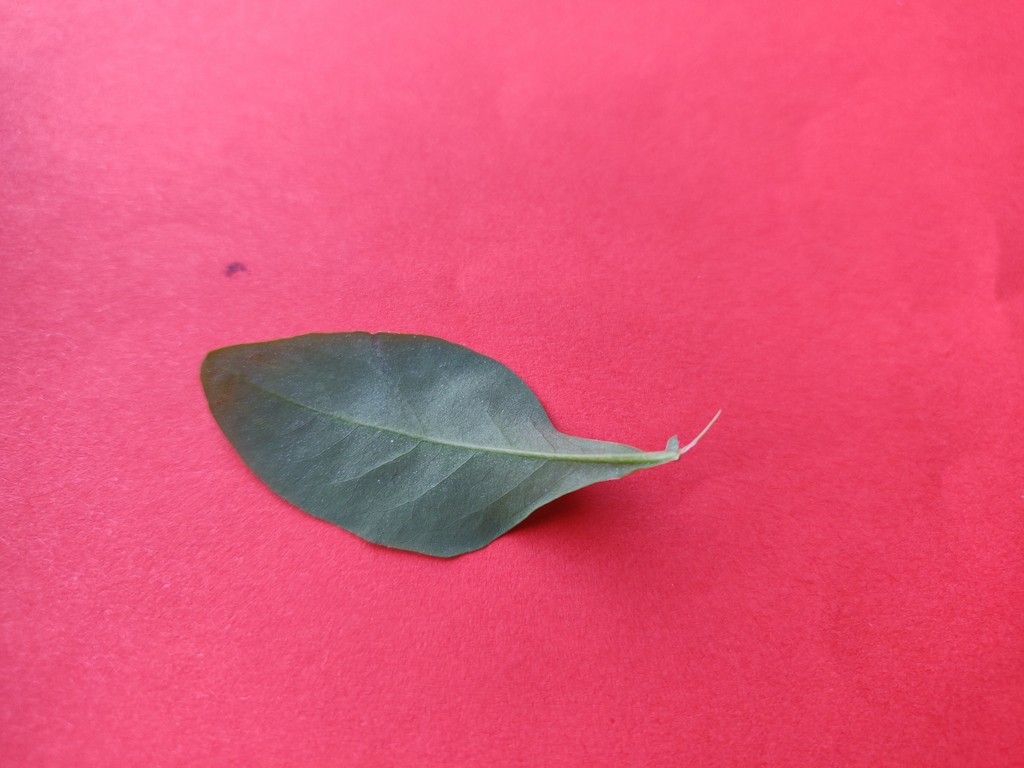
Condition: Healthy
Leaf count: single
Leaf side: back